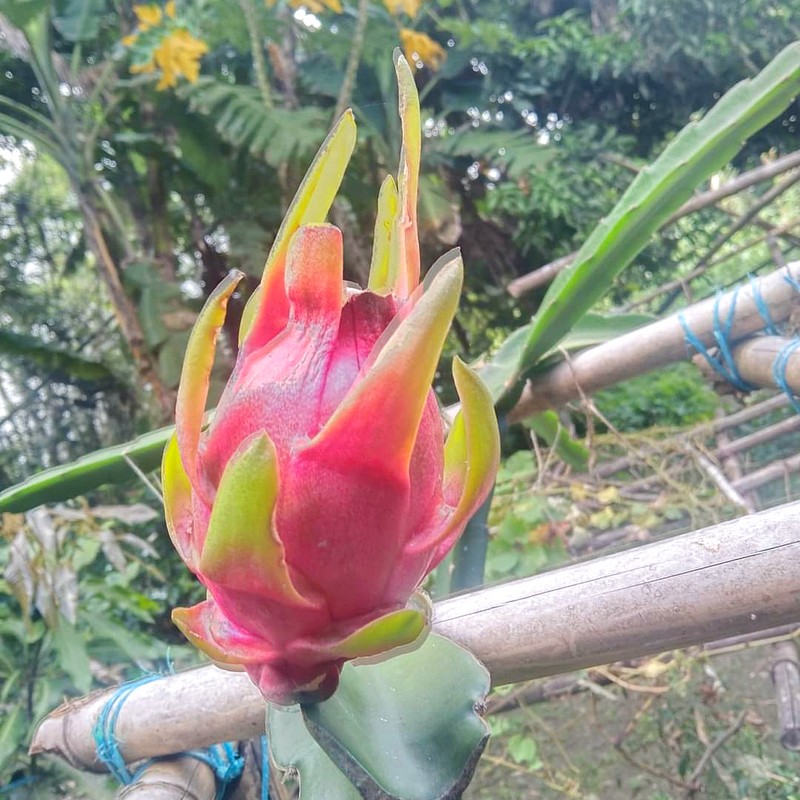
Label: Mature Dragon Fruit